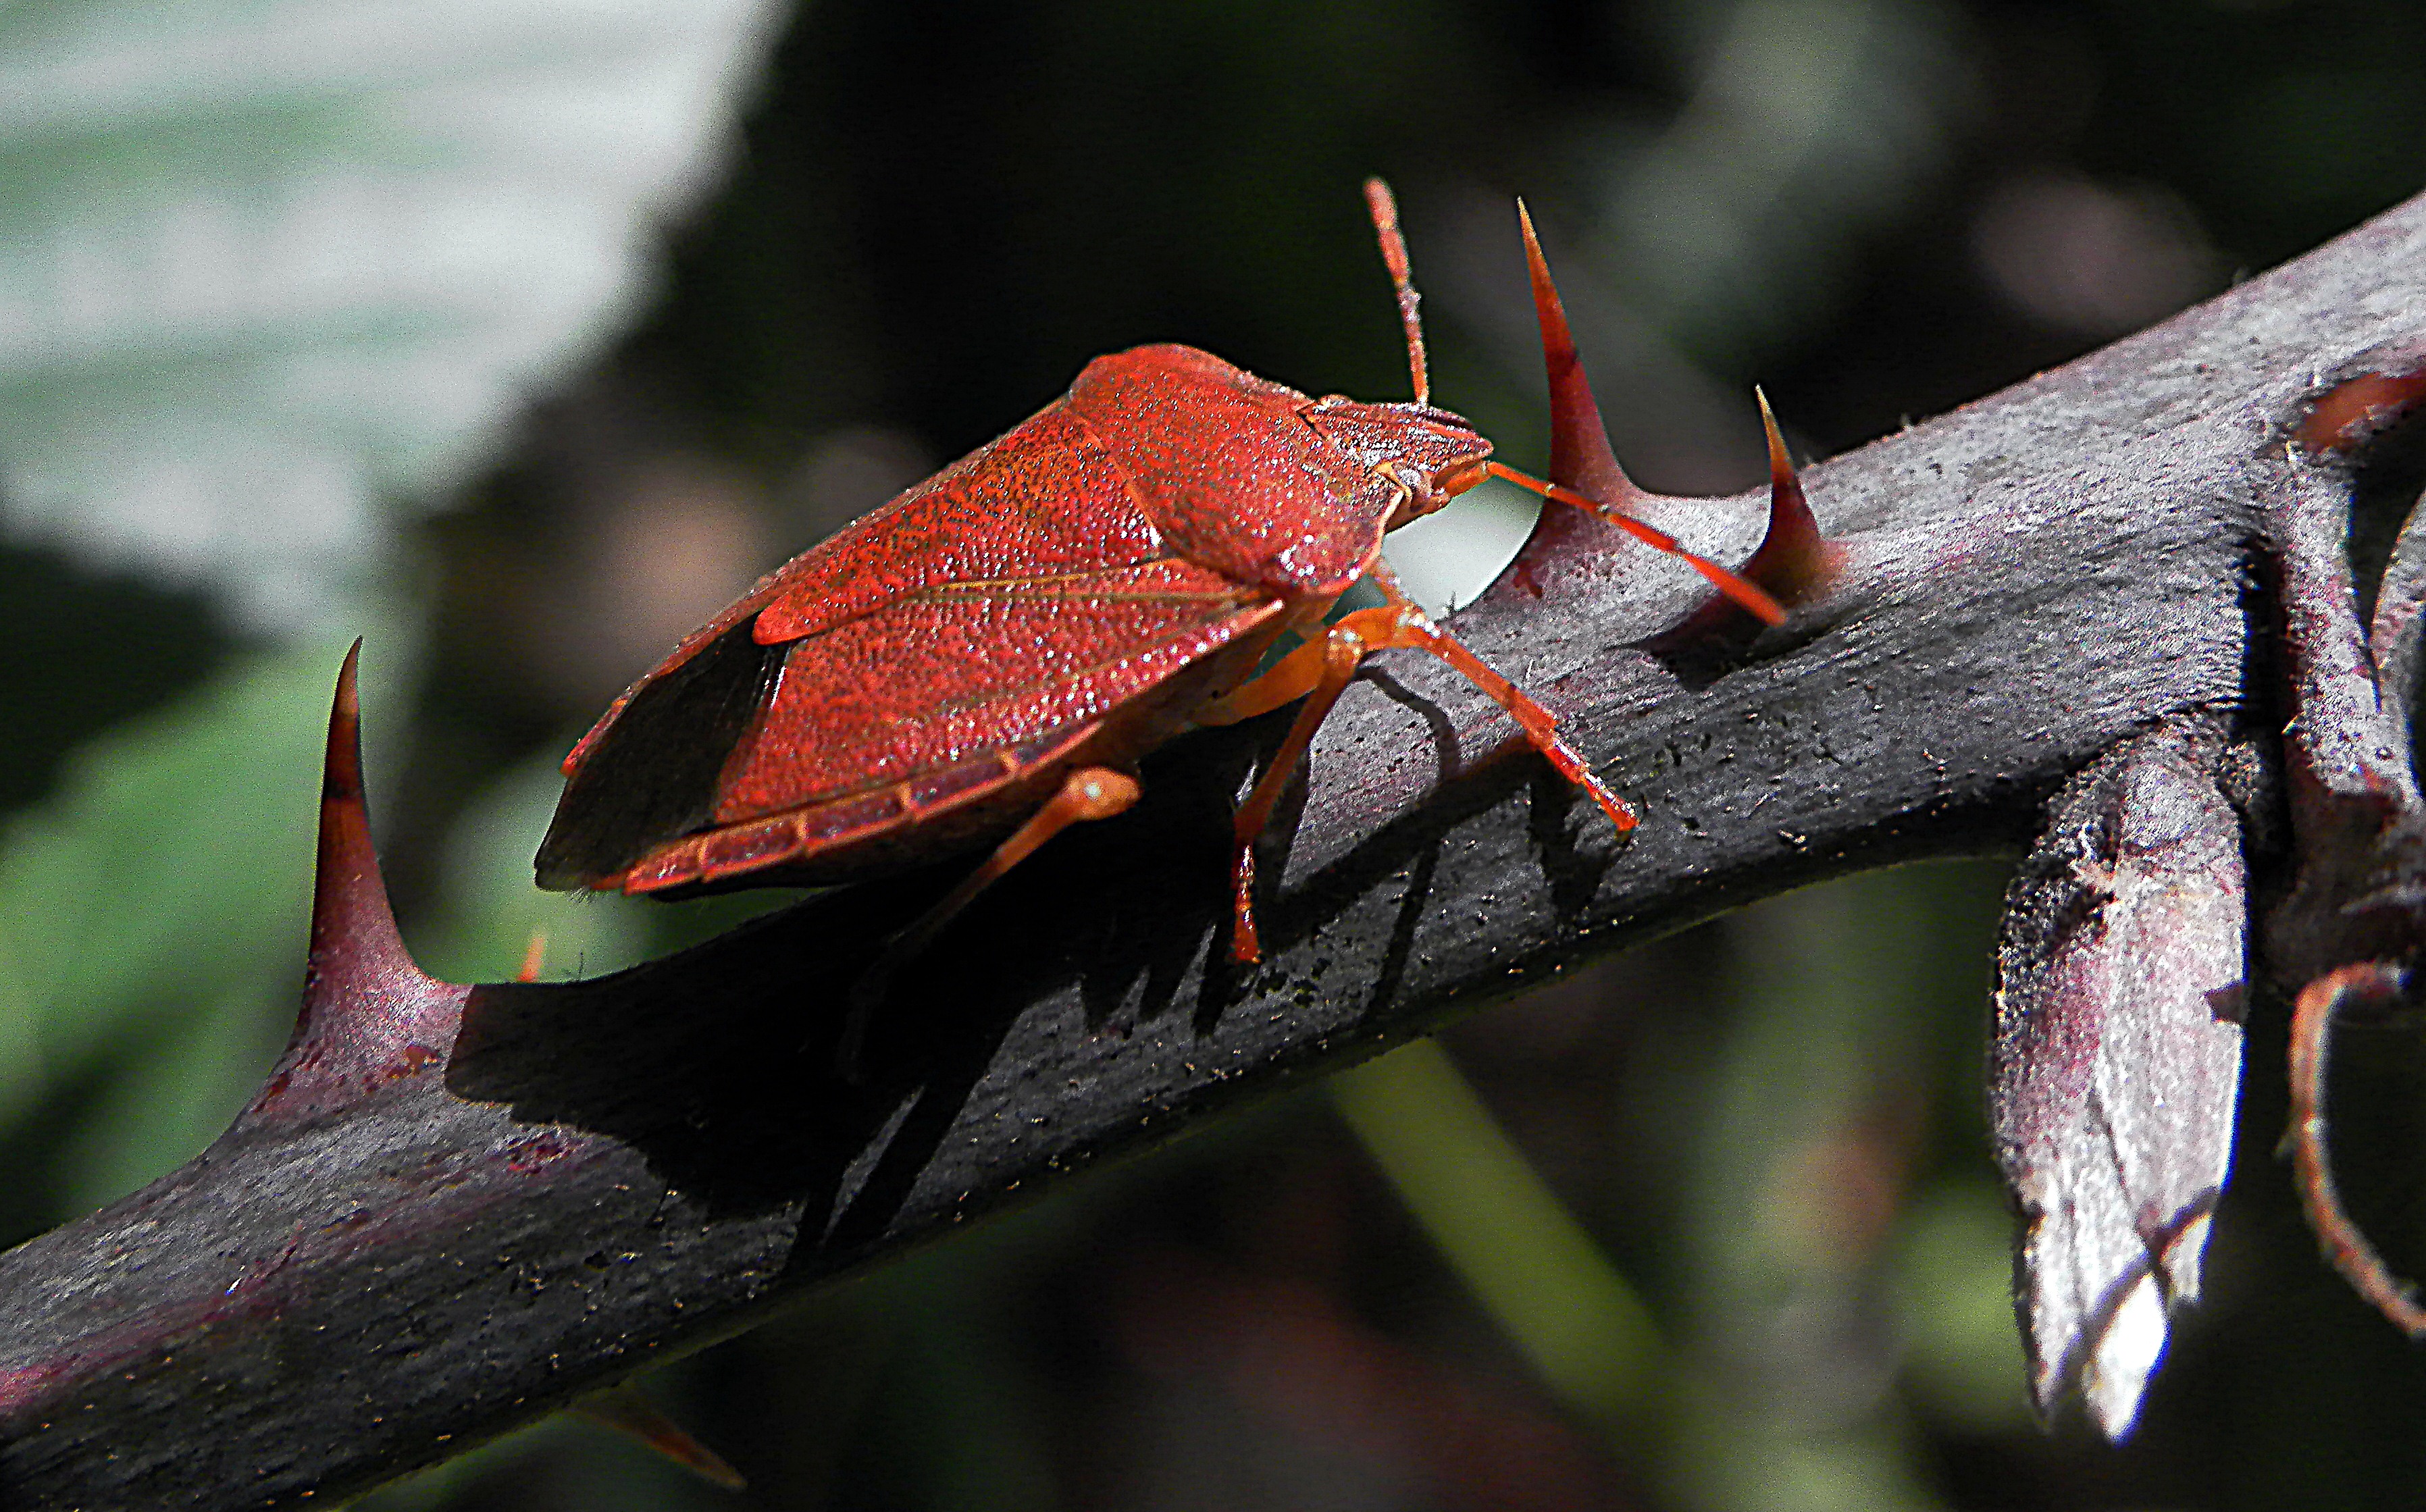
nature, photography, leaf, flower, wildlife, insect, macro, fauna, invertebrate, close up, animals, naturaleza, ggl1, animales, macro photography, arthropod